Anda Skadmane

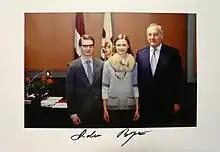
Skadmane with brother Marcis and Latvian president Andris Bērziņš.

Anda Skadmane is a daughter of Latvian Jānis Skadmanis (12 January 1955 - 21 November 2013) and Zinta Skadmane; Marcis Liors Skadmanis is her brother. She attended the Grammar school of Nordic languages and Janis Rozentāl Art High School. She studied at the Art Academy of Latvia from 2011 to 2018, she holds Master of Fine Arts (MFA) degree in Painting and Bachelor of Fine Arts (MFA) degree in Textile Arts. Skadmane's twin sister Daina Skadmane and her father Jānis Skadmanis lost their lives in the Zolitūde shopping centre roof collapse on 21 November 2013, when in total 54 people were killed and dozens injured.